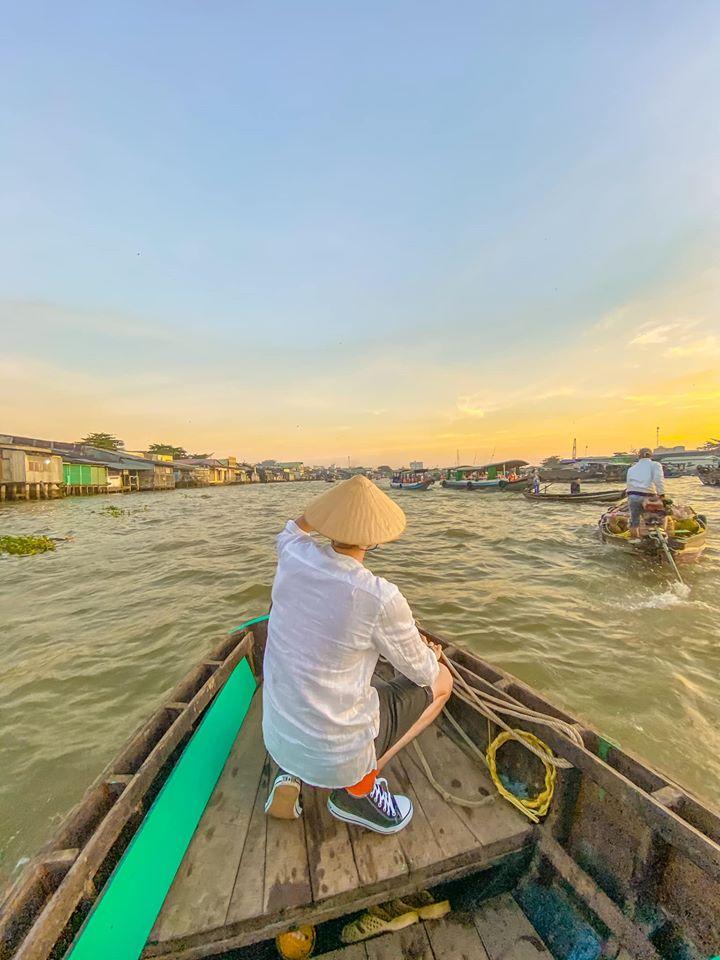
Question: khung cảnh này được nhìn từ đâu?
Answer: khung cảnh này được nhìn từ trên một chiếc ghe